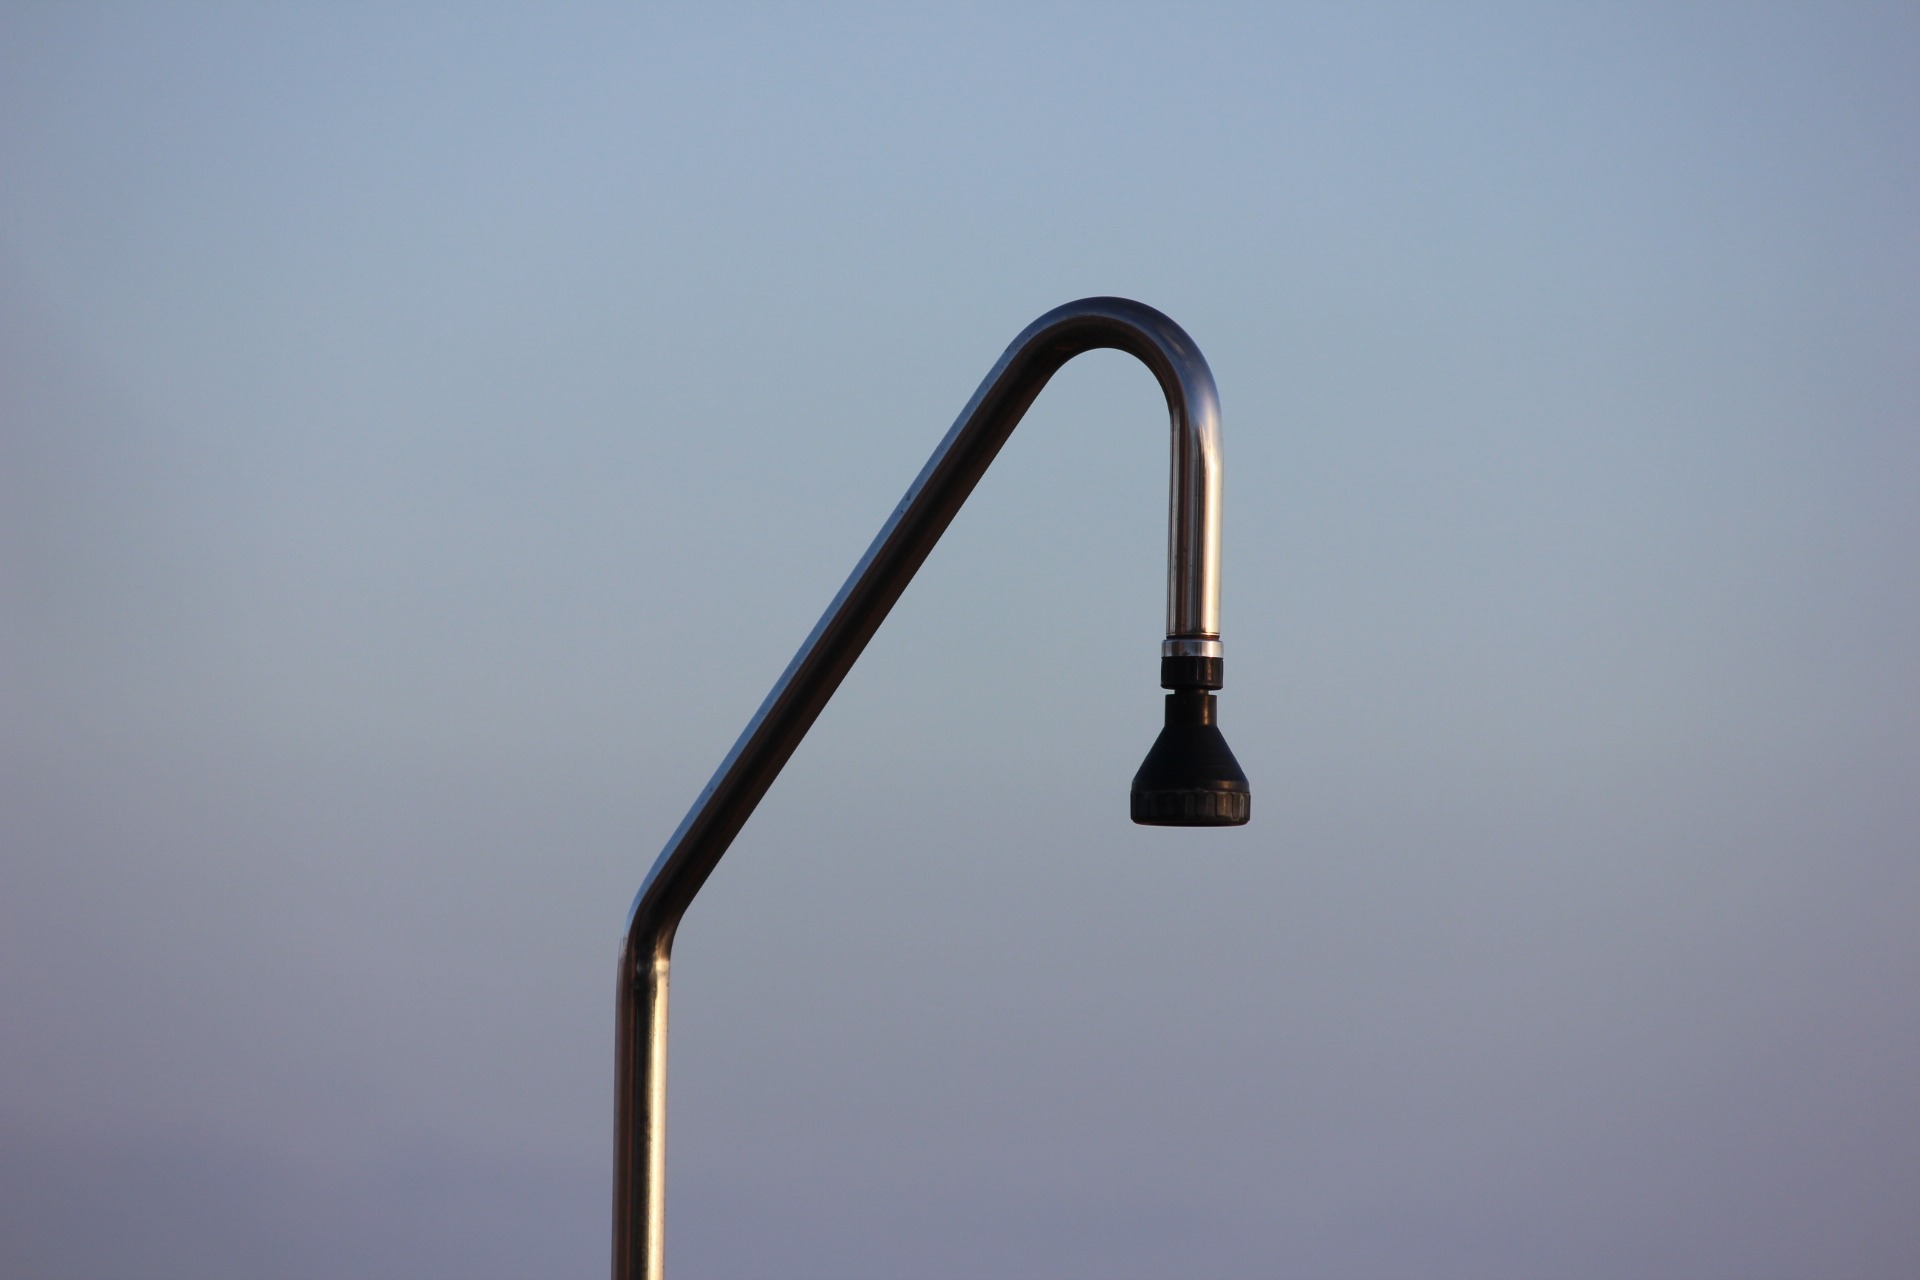
water, light, sky, line, street light, lamp, lighting, tap, light fixture, shower, nozzle